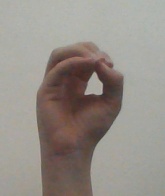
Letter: ha